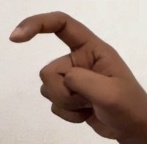
ASL sign: X